Disc jockey

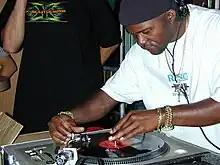
In the early 1970s in the South Bronx Grand Wizzard Theodore invented the "DJ scratch" technique, here he is doing his famous "needle drop" at the Experience Music Project in Seattle 2002

Turntables allow DJs to play vinyl records. By adjusting the playback speed of the turntable, either by adjusting the speed knob or by manipulating the platter (e.g., by slowing down the platter by putting a finger gently along the side), DJs can match the tempos of different records so their rhythms can be played together at the same time without clashing or make a smooth, seamless transition from one song to another. This technique is known as beatmatching. DJs typically replace the rubber mat on turntables that keep the record moving in sync with the turntable with a slipmat that facilitates manipulating the playback of the record by hand. With the slipmat, the DJ can stop or slow down the record while the turntable is still spinning. Direct-drive turntables are the type preferred by DJs. Belt-drive turntables are less expensive, but they are not suitable for turntablism and DJing, because the belt-drive motor can be damaged by this type of manipulation. Some DJs, most commonly those who play hip hop music, go beyond merely mixing records and use turntables as musical instruments for scratching, beat juggling, and other turntablism techniques.